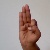
The image shows a hand gesture representing the letter 'F' in Indian Sign Language.